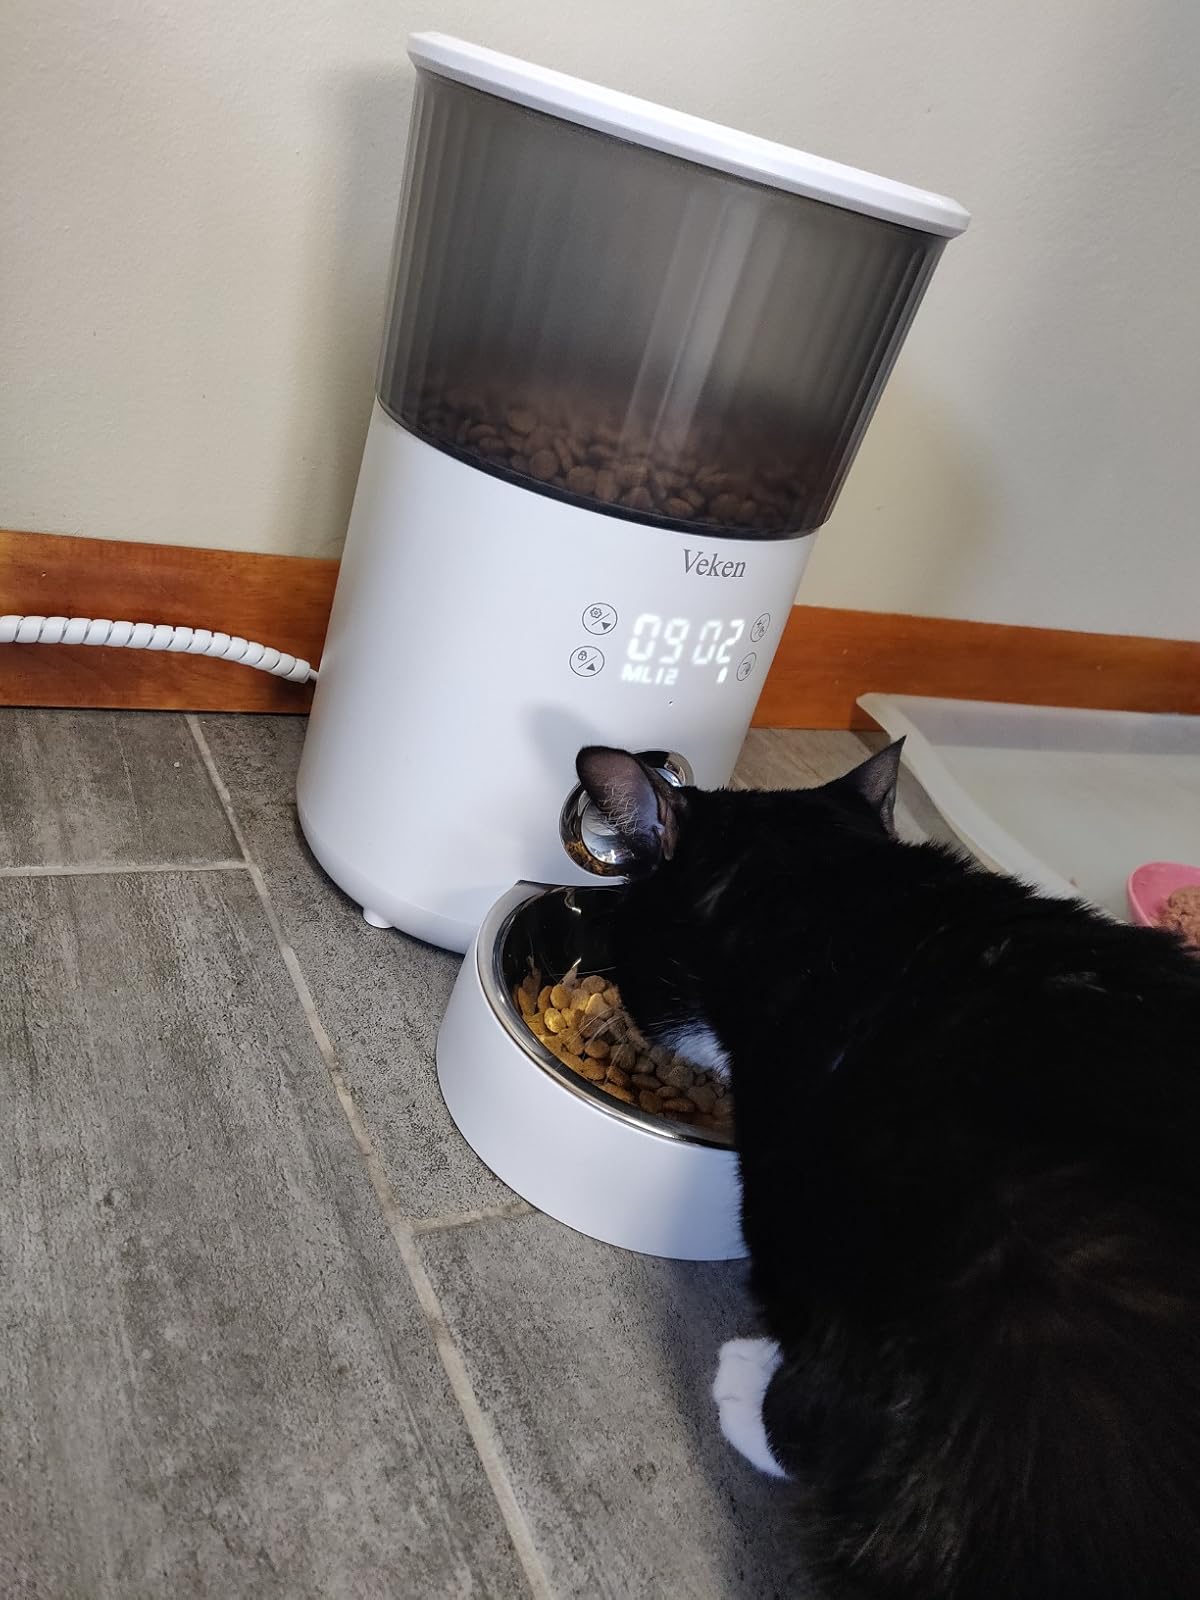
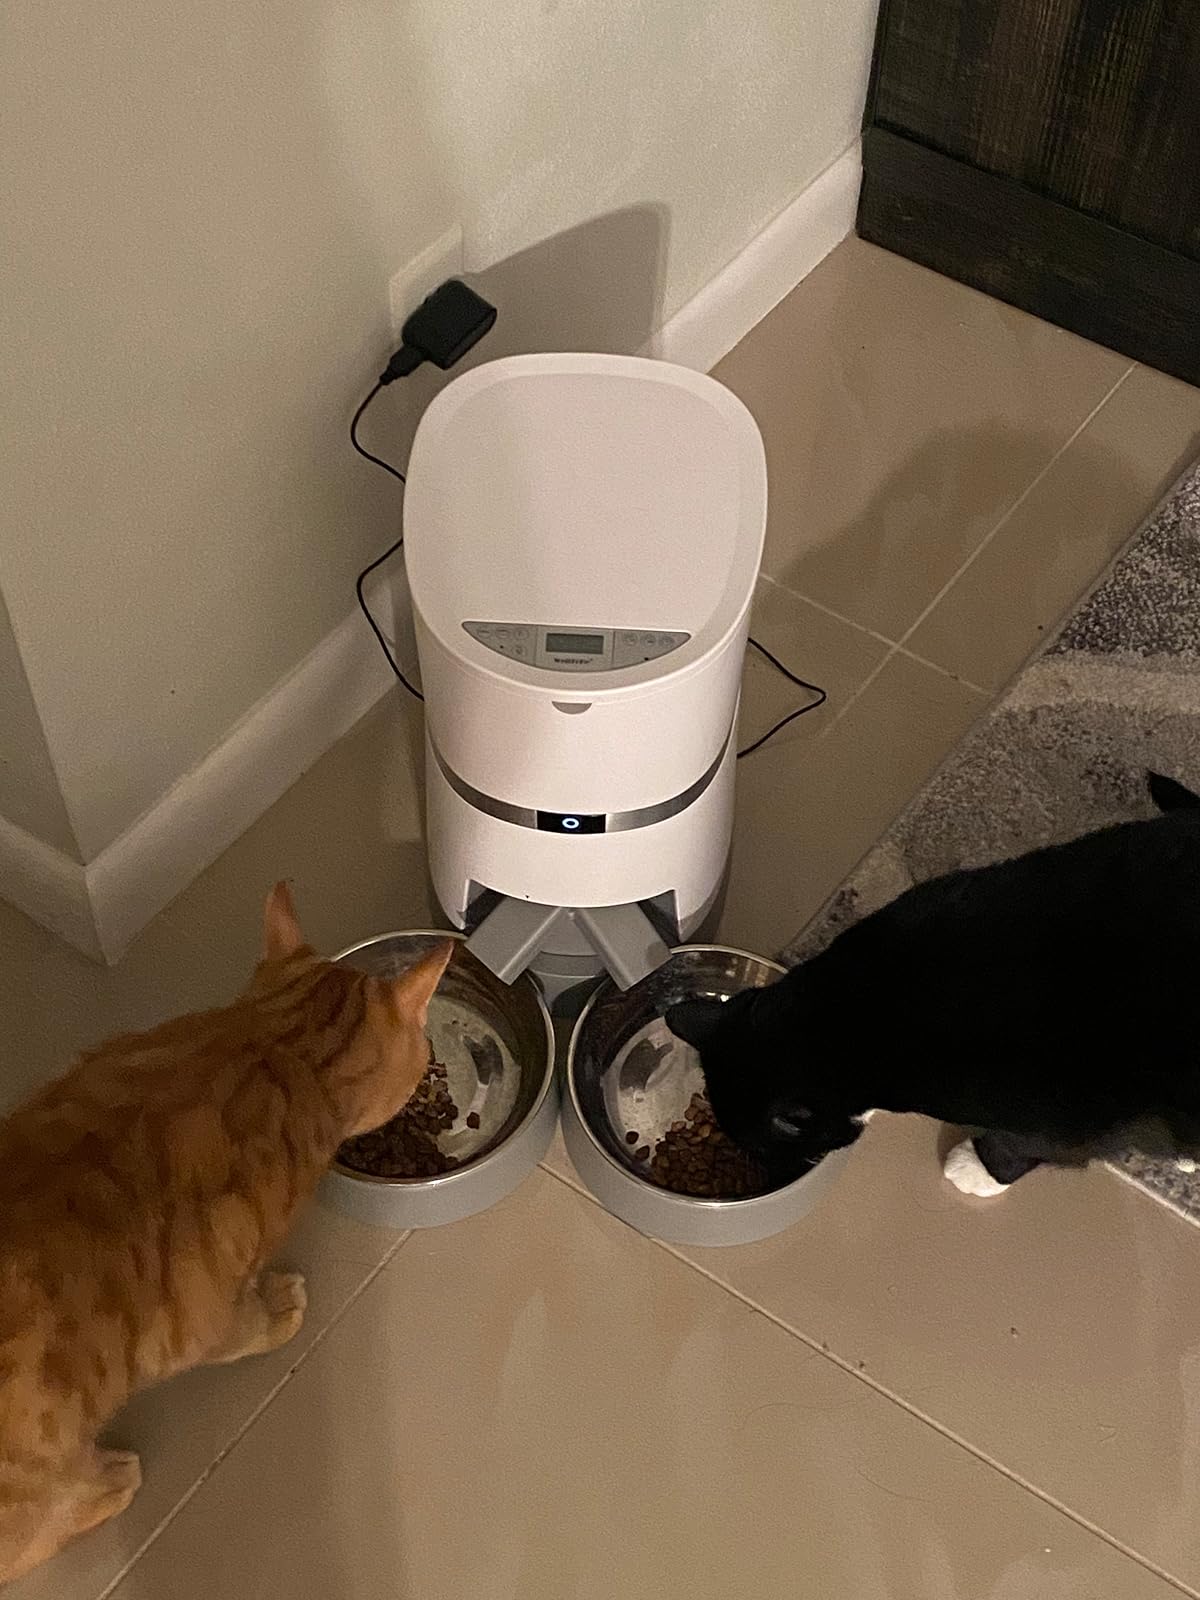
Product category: items_feeder
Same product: no